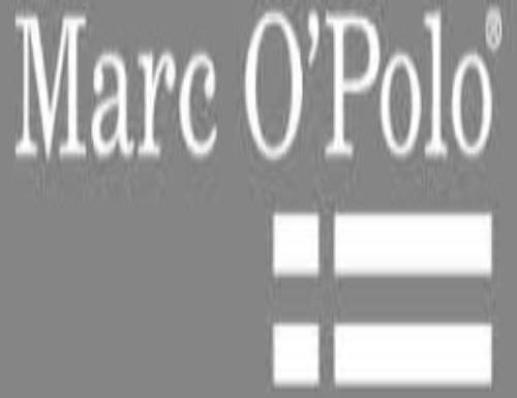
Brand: marc o'polo
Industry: Clothes